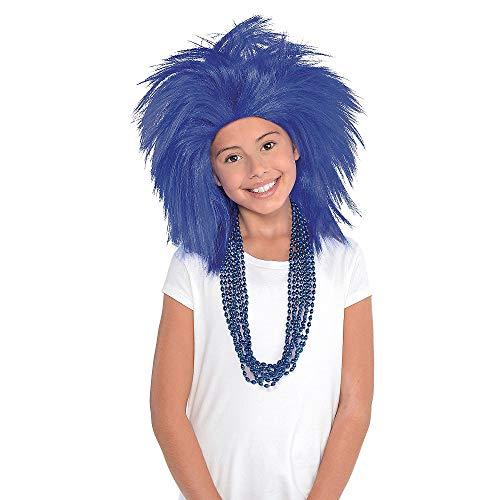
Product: Amscan Crazy Party Wig Costume, Blue
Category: Clothing, Shoes & Jewelry | Costumes & Accessories | Women | Wigs
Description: Complement any costume with this blue crazy wig.
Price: $10.50
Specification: ProductDimensions:10.5x8.2x3inches|ItemWeight:5.6ounces|ShippingWeight:6.1ounces(Viewshippingratesandpolicies)|DomesticShipping:ItemcanbeshippedwithinU.S.|InternationalShipping:ThisitemcanbeshippedtoselectcountriesoutsideoftheU.S.LearnMore|ASIN:B01BHFYLYW|Itemmodelnumber:395943.22|Manufacturerrecommendedage:4-12years